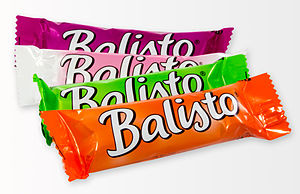
Balisto
Forskellige typer Balisto.
Balisto er en kiksebar overtrukket med chokolade, der bliver produceret af Mars Incorporated. Den består af digestivekiks i midten og forskellige typer mælkebaseret creme som topping, og dyppet i mælkechokolade.